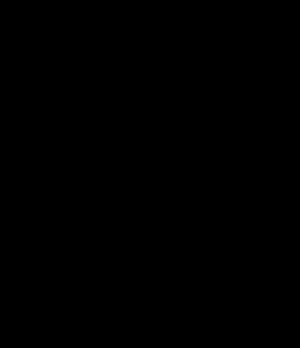
En mathématiques, une courbe elliptique est un cas particulier de courbe algébrique, munie entre autres propriétés d'une addition géométrique sur ses points.